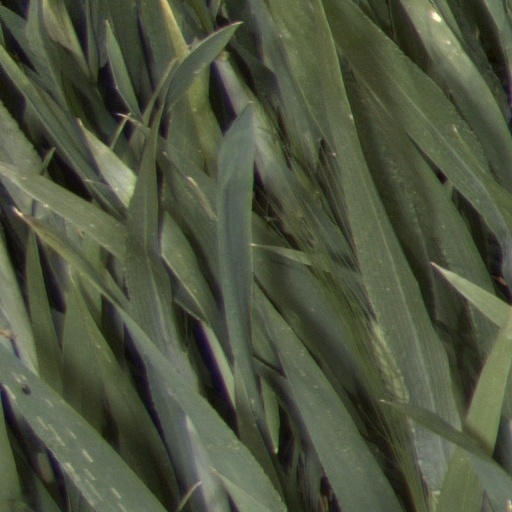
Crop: wheat